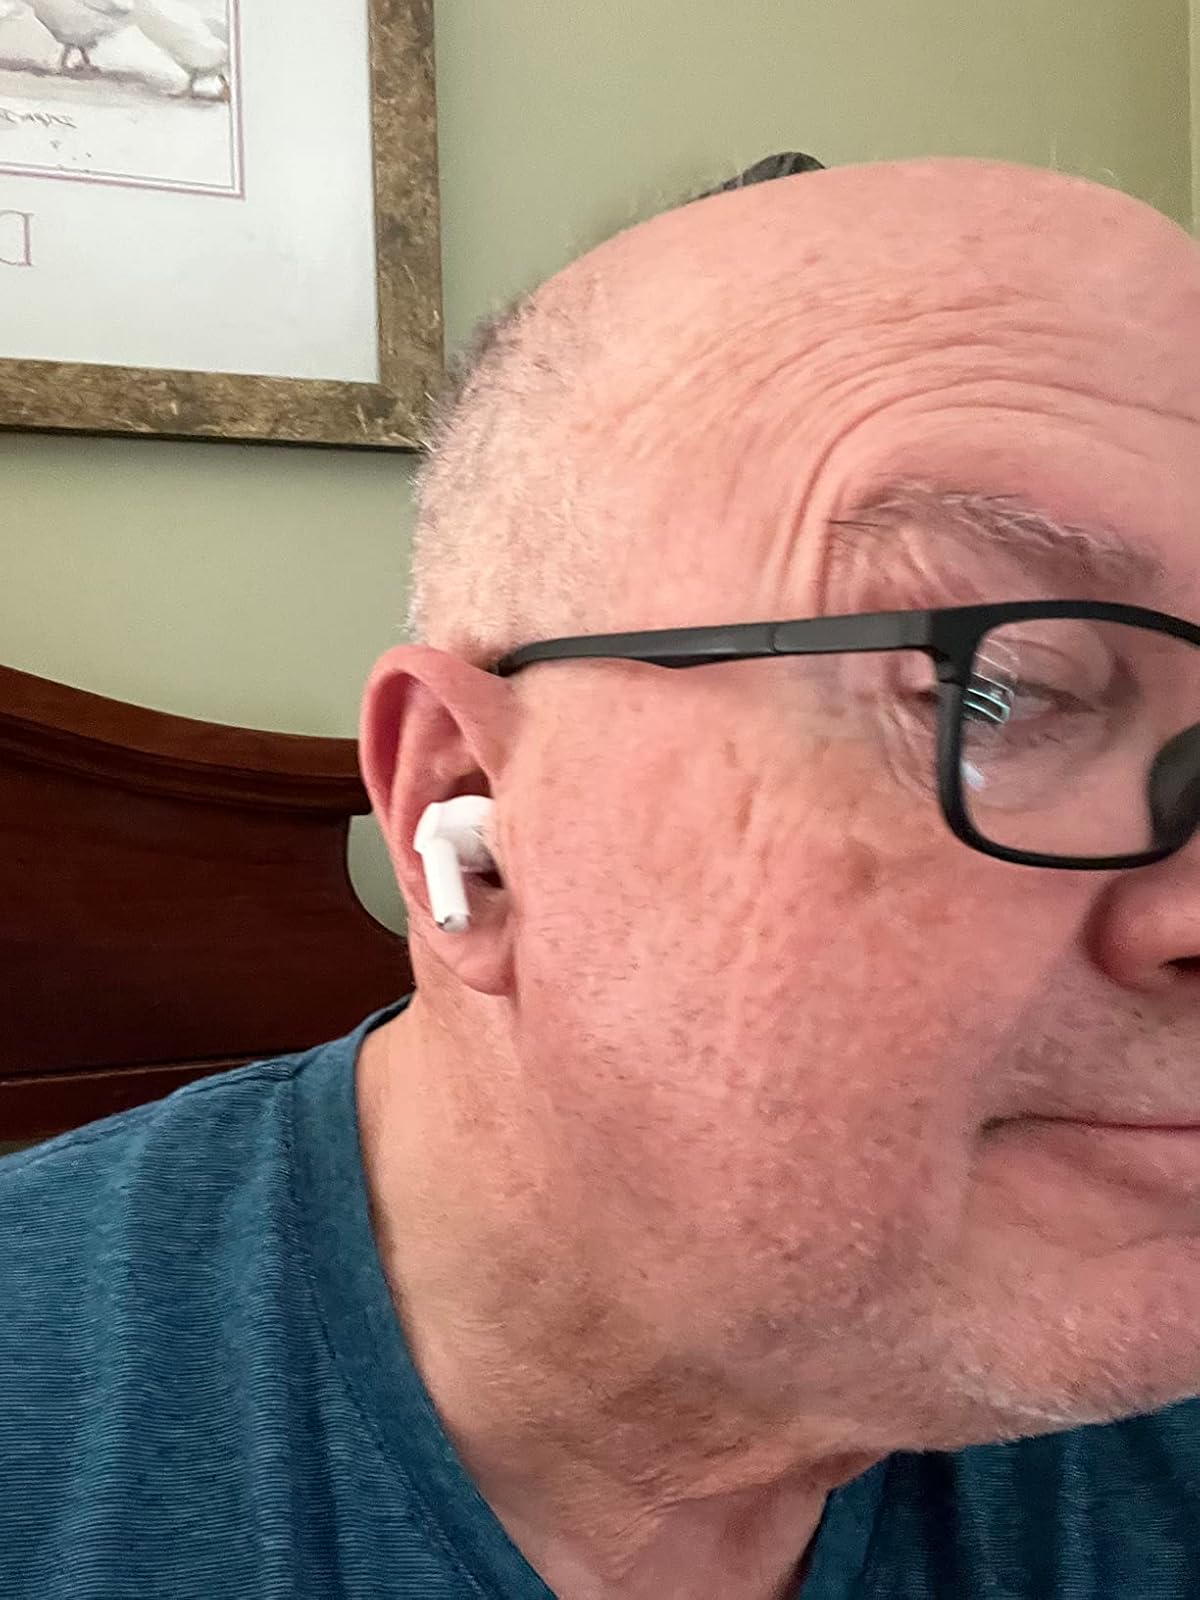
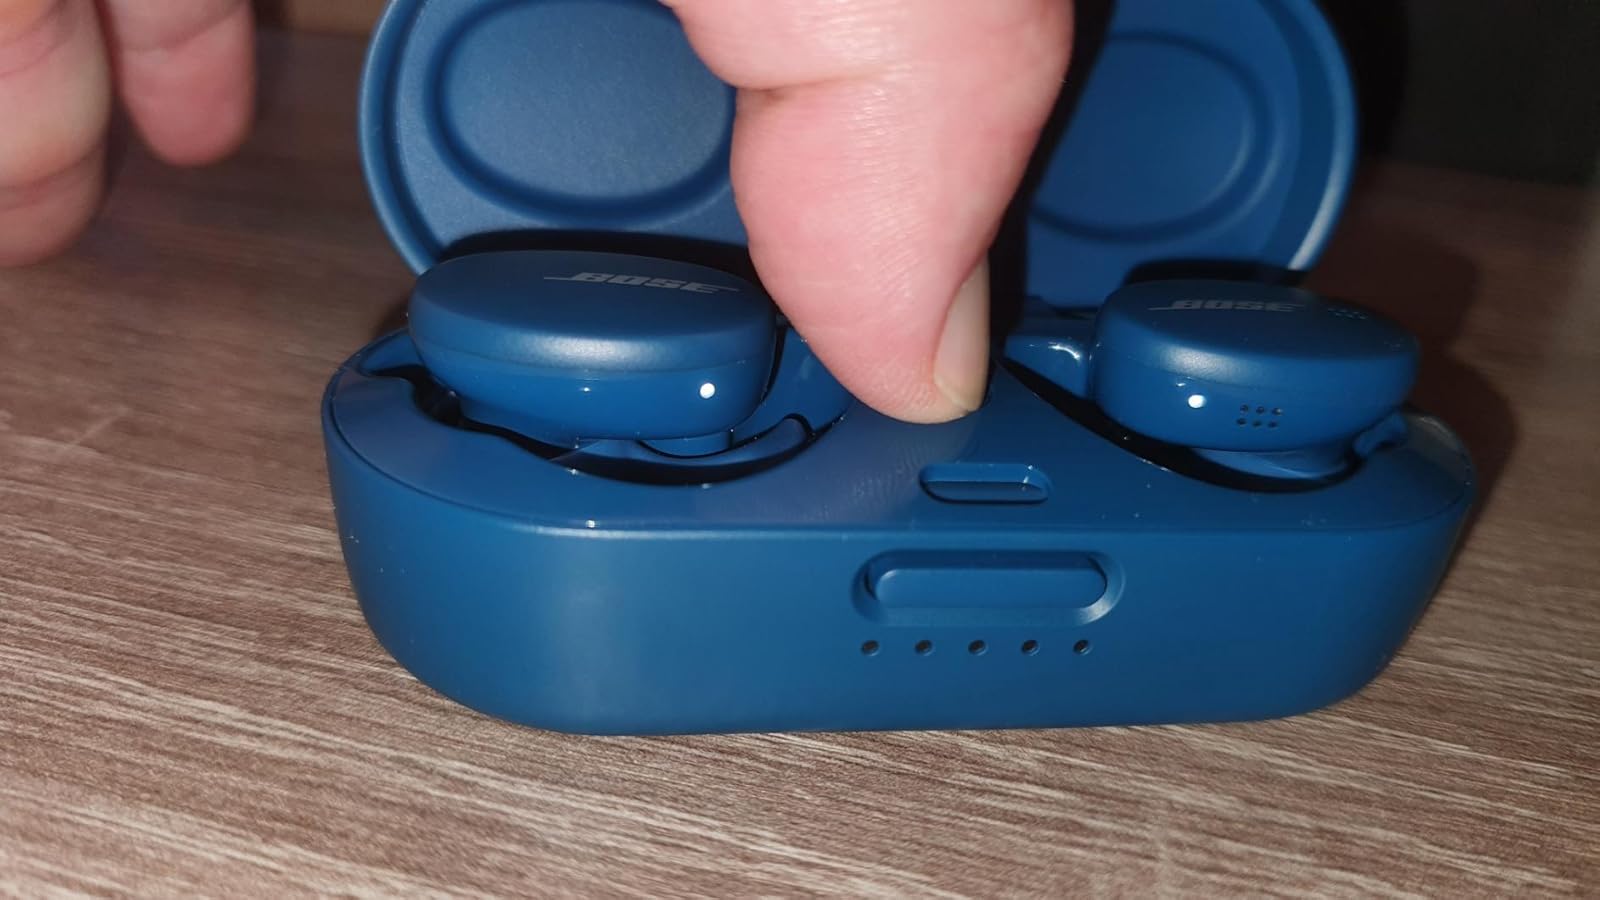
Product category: earbuds
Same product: no